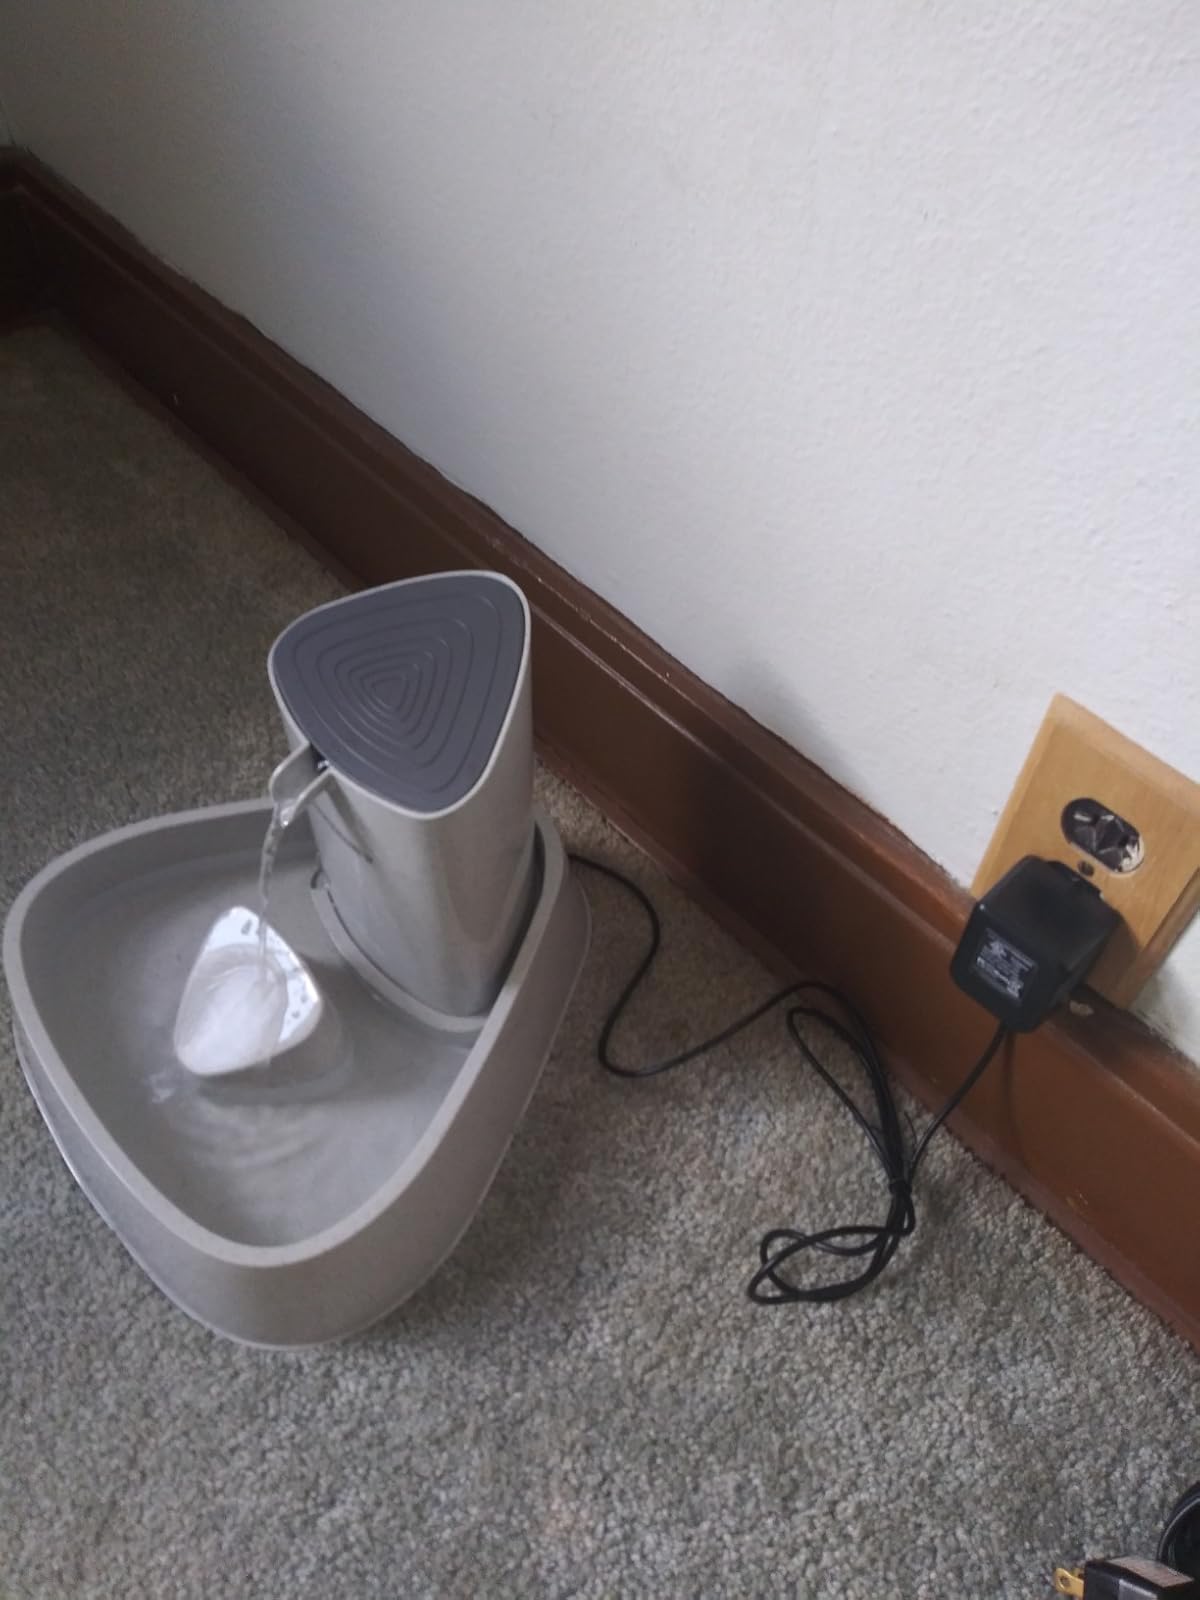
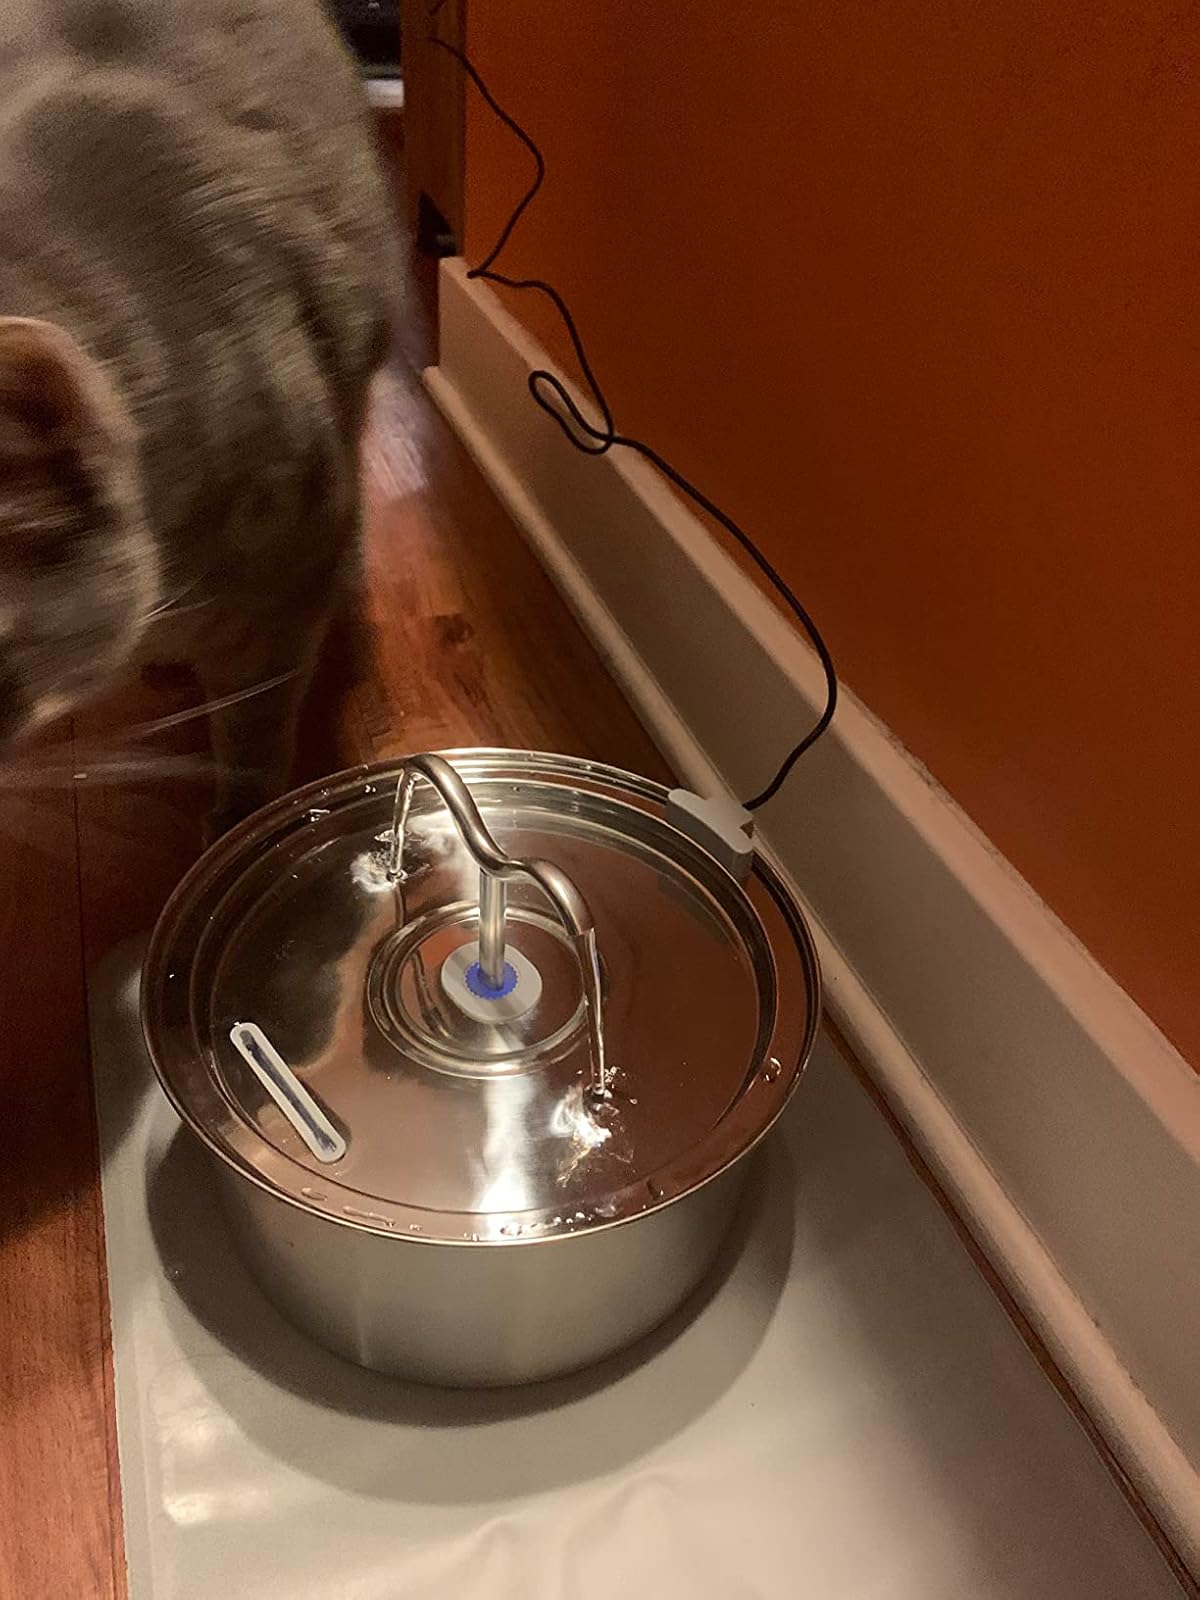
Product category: items_bowl
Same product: no